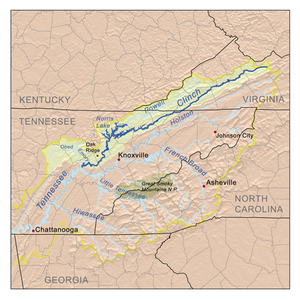
La Clinch est une rivière des États-Unis, affluent de la rivière Tennessee et qui fait partie du bassin du fleuve Mississippi, par l'Ohio.